Sibu

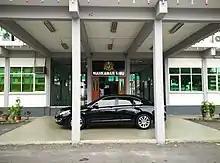
The Sibu court complex

Sibu Airport was built in 1994, located at 25 km from the town of Sibu and 1 km from the satellite township of Sibu Jaya. In 2008, the airport handled 831,772 passengers on 14,672 flights and 735 metric tonnes of cargo. In April 2010, the airport was allocated RM130 million by the Malaysian federal government for the upgrade of the terminal building. The airport terminal building is the second largest in Sarawak after the Kuching International Airport. The airport has a 2.75 km runway and it serves Malaysia Airlines, Air Asia, and MASWings with direct flights to all major towns in Sarawak, such as Miri, Bintulu, Kuching and national destinations such as Kota Kinabalu, Kuala Lumpur, and Johor Bahru. In October 2011, Firefly airline terminated its services in Sarawak while Malindo Air terminated its services to Sibu Airport in June 2014 due to low number of passengers.